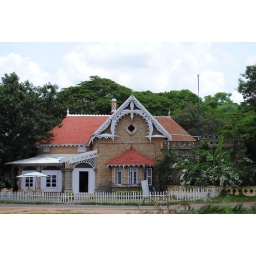
Inverted V shaped window and roof designs in Bangalore